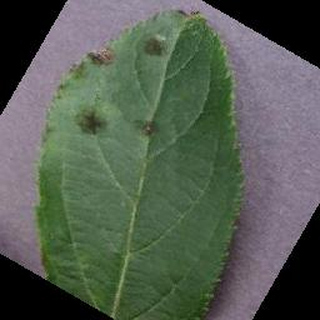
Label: apple_apple_scab